Phereoeca uterella

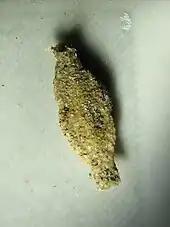
Larval case of "Phereoeca uterella"

The adult female has a wingspan of up to 13 mm. The forewings are gray with distinct dark spots and the plain hindwings are fringed with long gray hairs. The male is smaller (wingspan up to 9 mm) and more slender with less distinct markings. The reduced mouthparts suggest this species does not feed as an adult. The female lays up to 200 tiny pale blue eggs in sheltered places.